William Robert Woodman

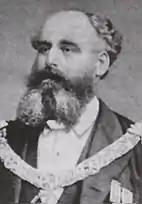
William Robert Woodman

William Robert Woodman (1828– 20 December 1891), was Supreme Magus of the SRIA and one of three co-founders of the Hermetic Order of the Golden Dawn. Woodman was a medical doctor, horticultural expert and occultist. He was also a member of several metaphysical orders in England.